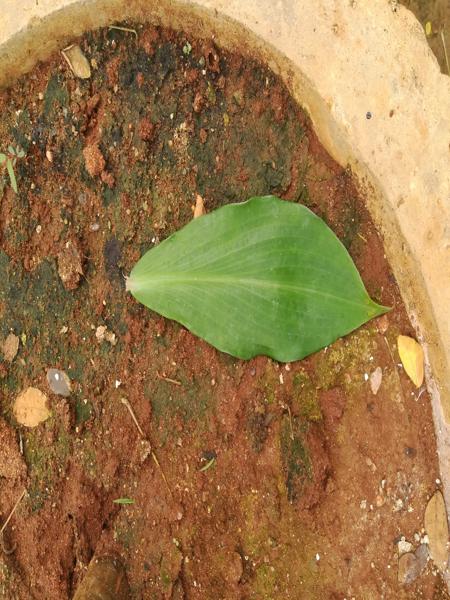
Plant: Insulin